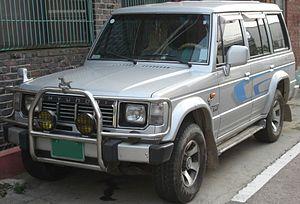
Le Hyundai Galloper est un véhicule tout-terrain produit par le constructeur automobile Hyundai de 1991 à 2006 et importé en Europe de 1998 à 2001, date à laquelle sa motorisation ne répondait plus aux nouvelles normes sur les émissions polluantes.